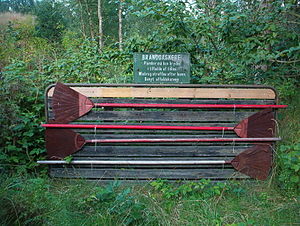
Branddasker
Branddaskere klar til brug
Branddaskere
En branddasker er et brandslukningsredskab, der er velegnet til slukning af brand i lavt bevoksede græs- og hede-områder. Den består af en række tunger af fjederstål, der er fastgjort i vifteform til et skaft på ca. 2 meters længde.